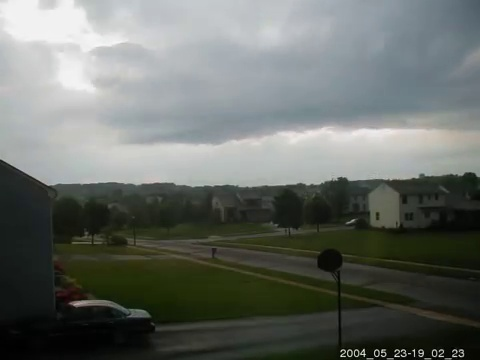
Fire: no
Smoke: no